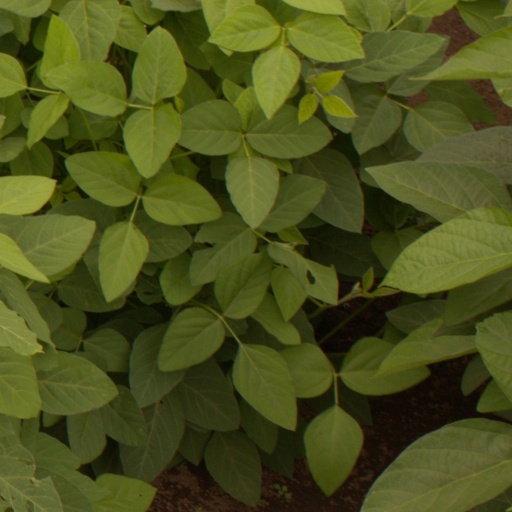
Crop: soybean